George Washington Parke Custis

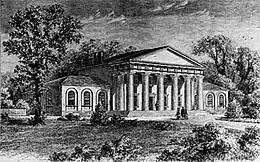
Arlington House from a pre-1861 sketch, published in 1875

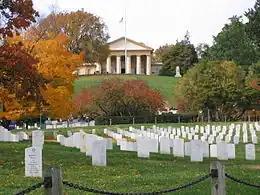
Arlington House in the 2000s

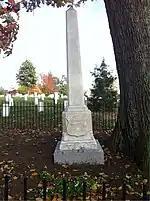
Gravesite of George Washington Parke Custis

Custis died on October 10, 1857, and was buried at his Arlington estate alongside his wife, Mary Lee Fitzhugh Custis, who had died four years earlier. Custis's will provided that: